Berkeley Levett

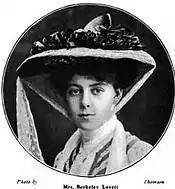
Sibell Bass Levett, daughter of brewery heir Hamar Alfred Bass, wife of Major Berkeley Levett, 1905

During the parties feting the German Emperor Wilheim II during his July 1891 London visit, "The New York Times" noted, "the Pall Mall Gazette this afternoon, in referring to the garden party (for the Emperor), gives great prominence to the fact that Mr. and Mrs. Arthur Wilson, Mr. and Mrs. E. Lycett Greene, and Lieut. Berkeley Levett, all of whom were prominent in the Tranby Croft baccarat scandal, were among the guests at the garden party."